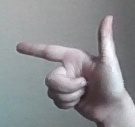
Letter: yaa